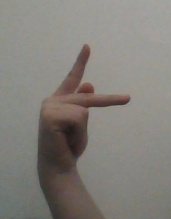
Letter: dha